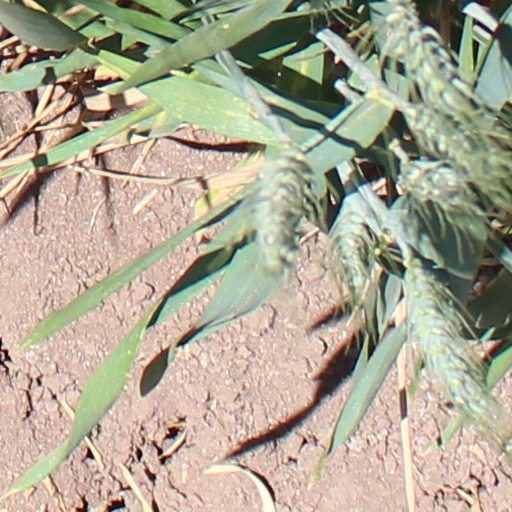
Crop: wheat